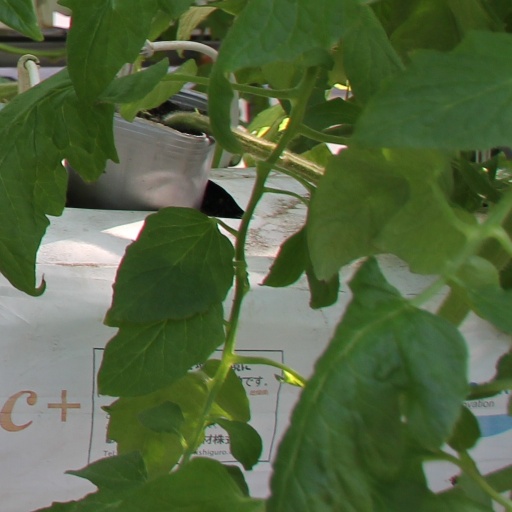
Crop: tomato